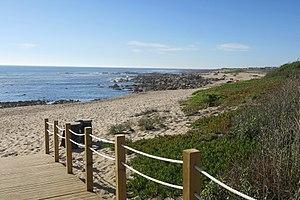
Le cap Santo André est un cap situé sur la côte Altantique du Portugal, dans la municipalité de Póvoa de Varzim au nord de Porto.